Overwater Hall

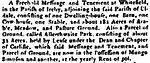
Advertisement of 1781

It appears that John Gaff (1746-1794) acquired Whitefield in about 1781 when it was advertised for sale. The advertisement implies that there was a fairly modest dwelling there at this time which was owned by Mungo Simpson. A newspaper notice shows that John was living at Whitefield by 1788. He died in 1794 and shortly after his son Thomas advertised the property but it appears that he did not sell it. By now the house seems to be very substantial as the notice of 1797 describes it as follows.